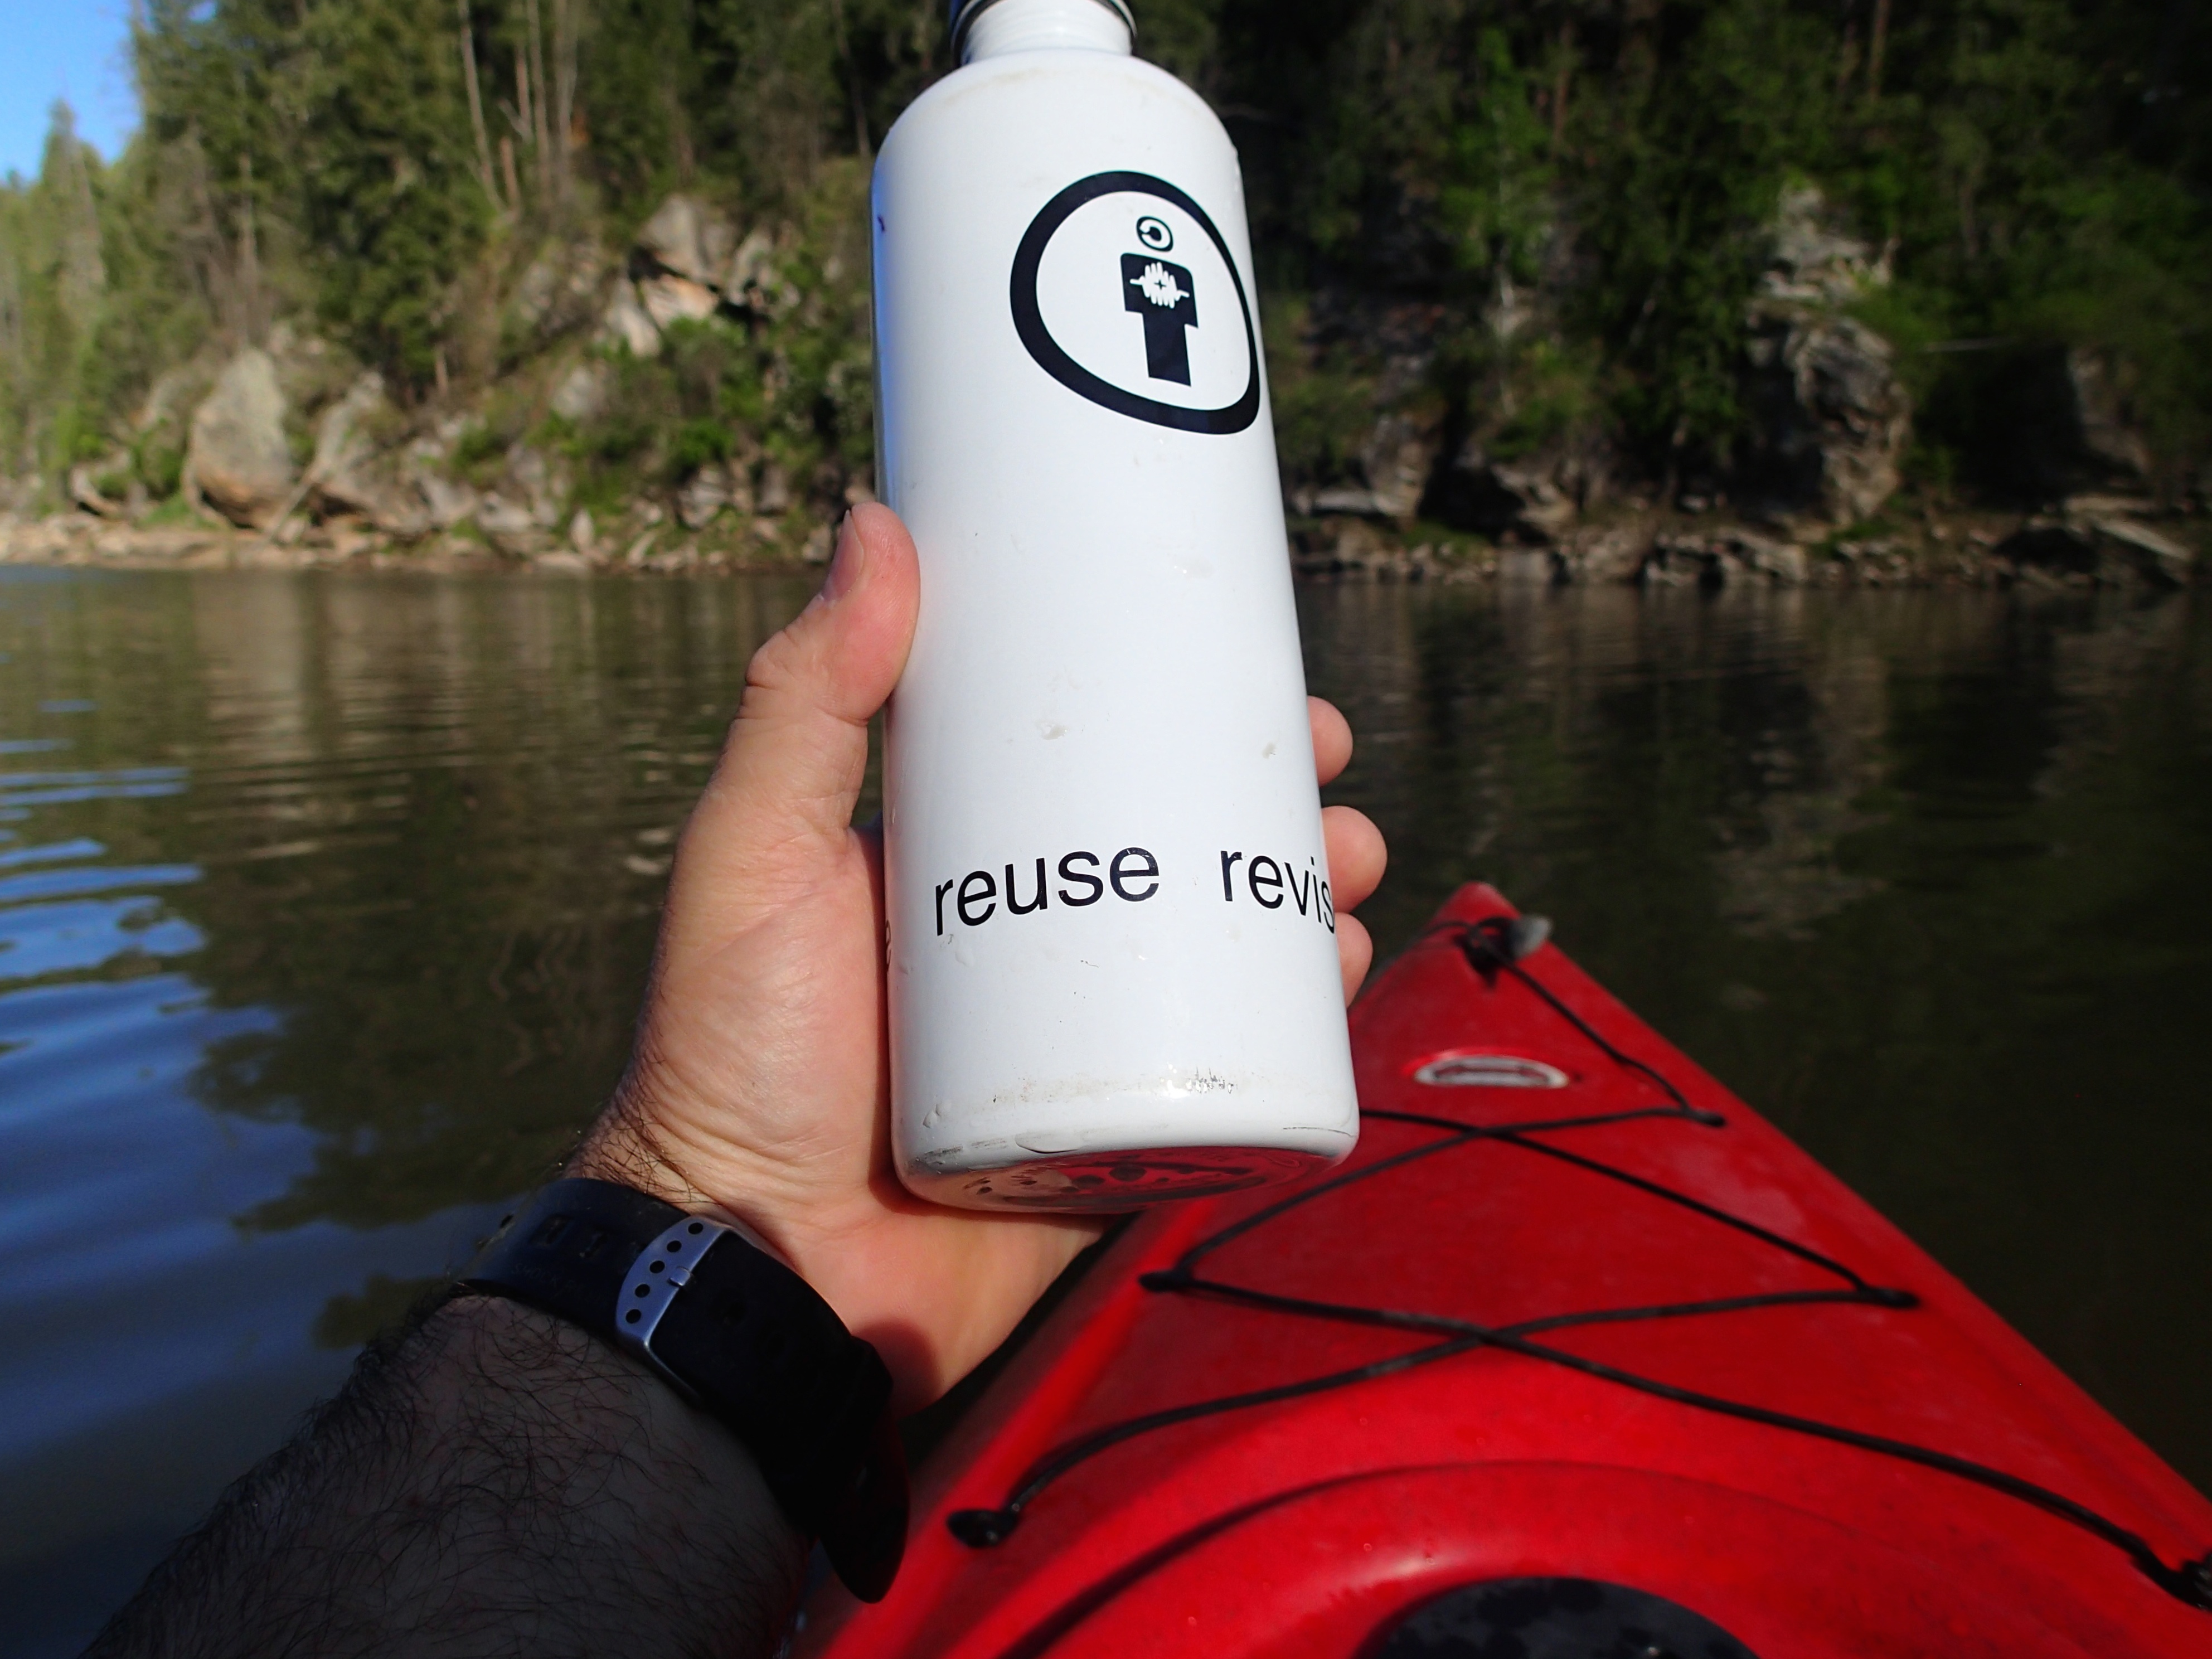
boat, paddle, vehicle, kayak, boating, watercraft, surfing equipment and supplies